Arabian wolf

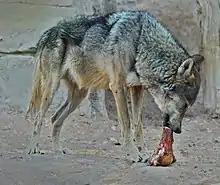
Wolf at Al Ain Zoo, the UAE

The Arabian wolf is one of the smallest subspecies of wolf. It stands on average at shoulder height and the adult weighs an average of . The cranial length of the adult Arabian wolf measures on average , which is smaller than most wolves. Along with the Indian wolf, it is probably smaller than other wolves to help it adapt to life in a hot, dry climate. This is an example of Bergmann's rule, where mammal size varies by the warmth of their environment. Its ears are proportionally larger in relation to its body size when compared to other sub-species of "Canis lupus", an adaptation probably developed to help disperse body heat (Allen's Rule).